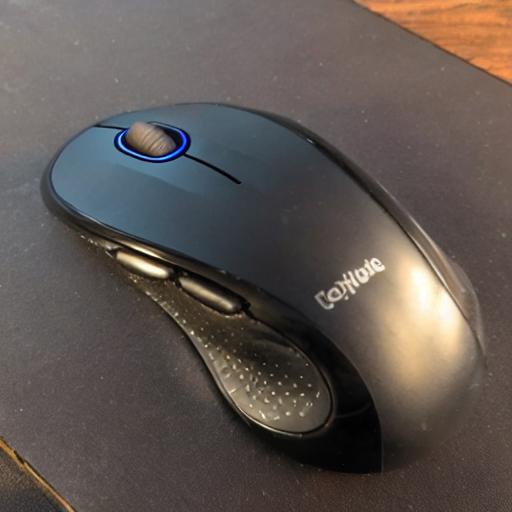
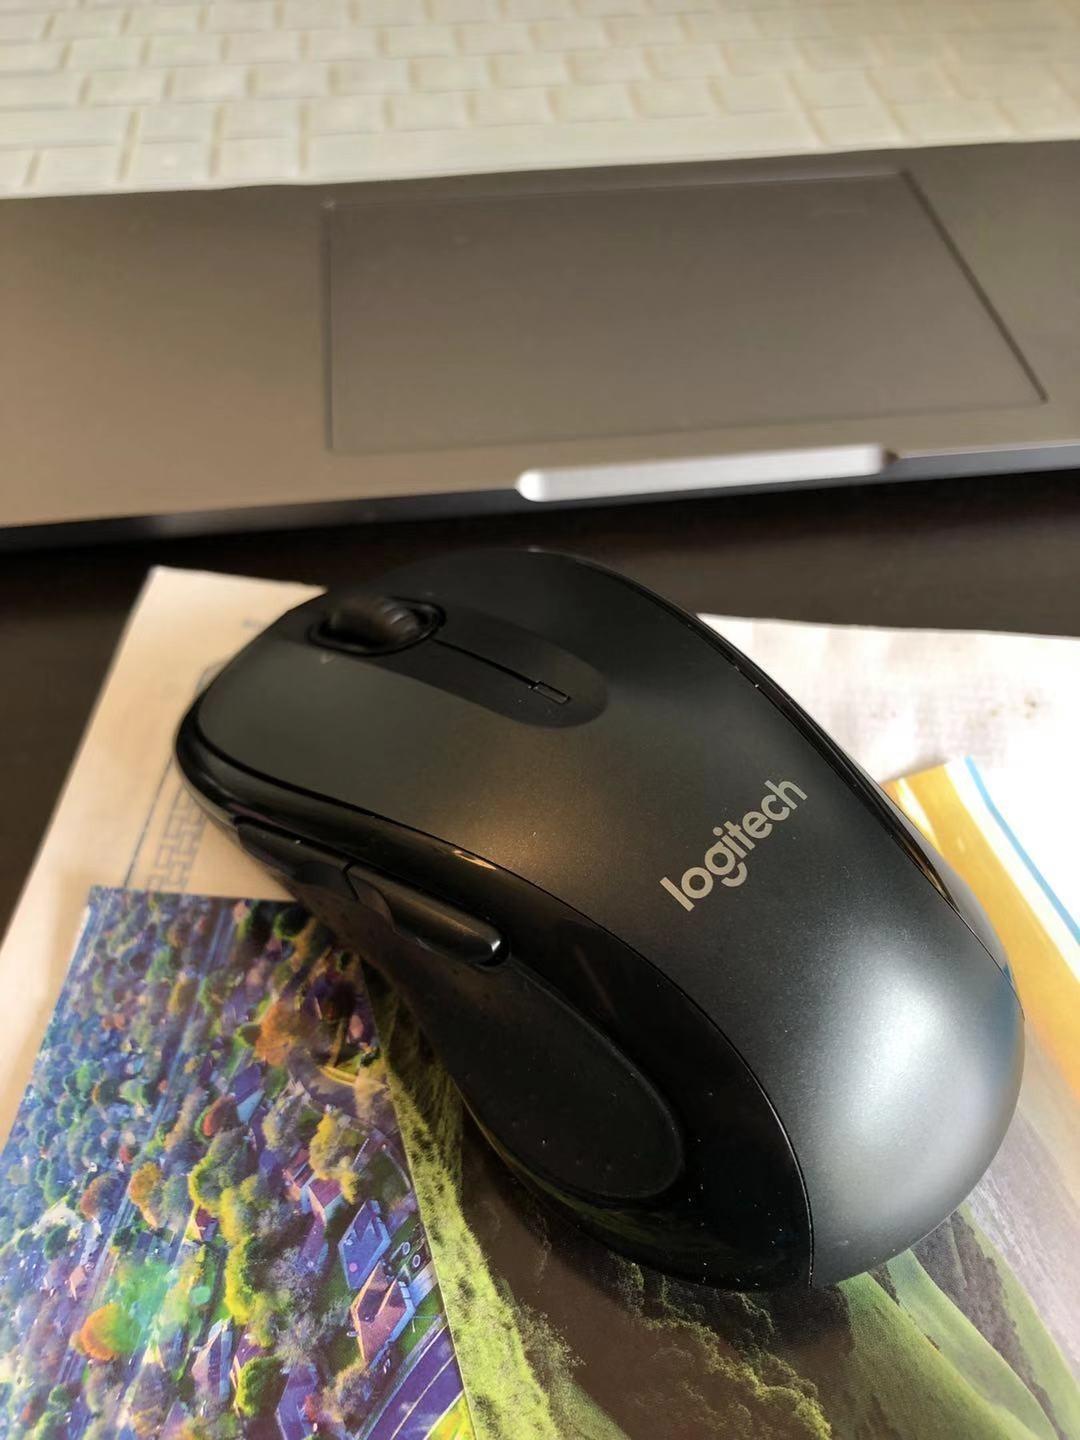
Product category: mouse
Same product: no